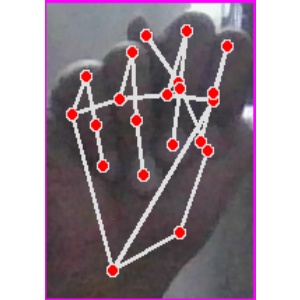
अक्षर: न